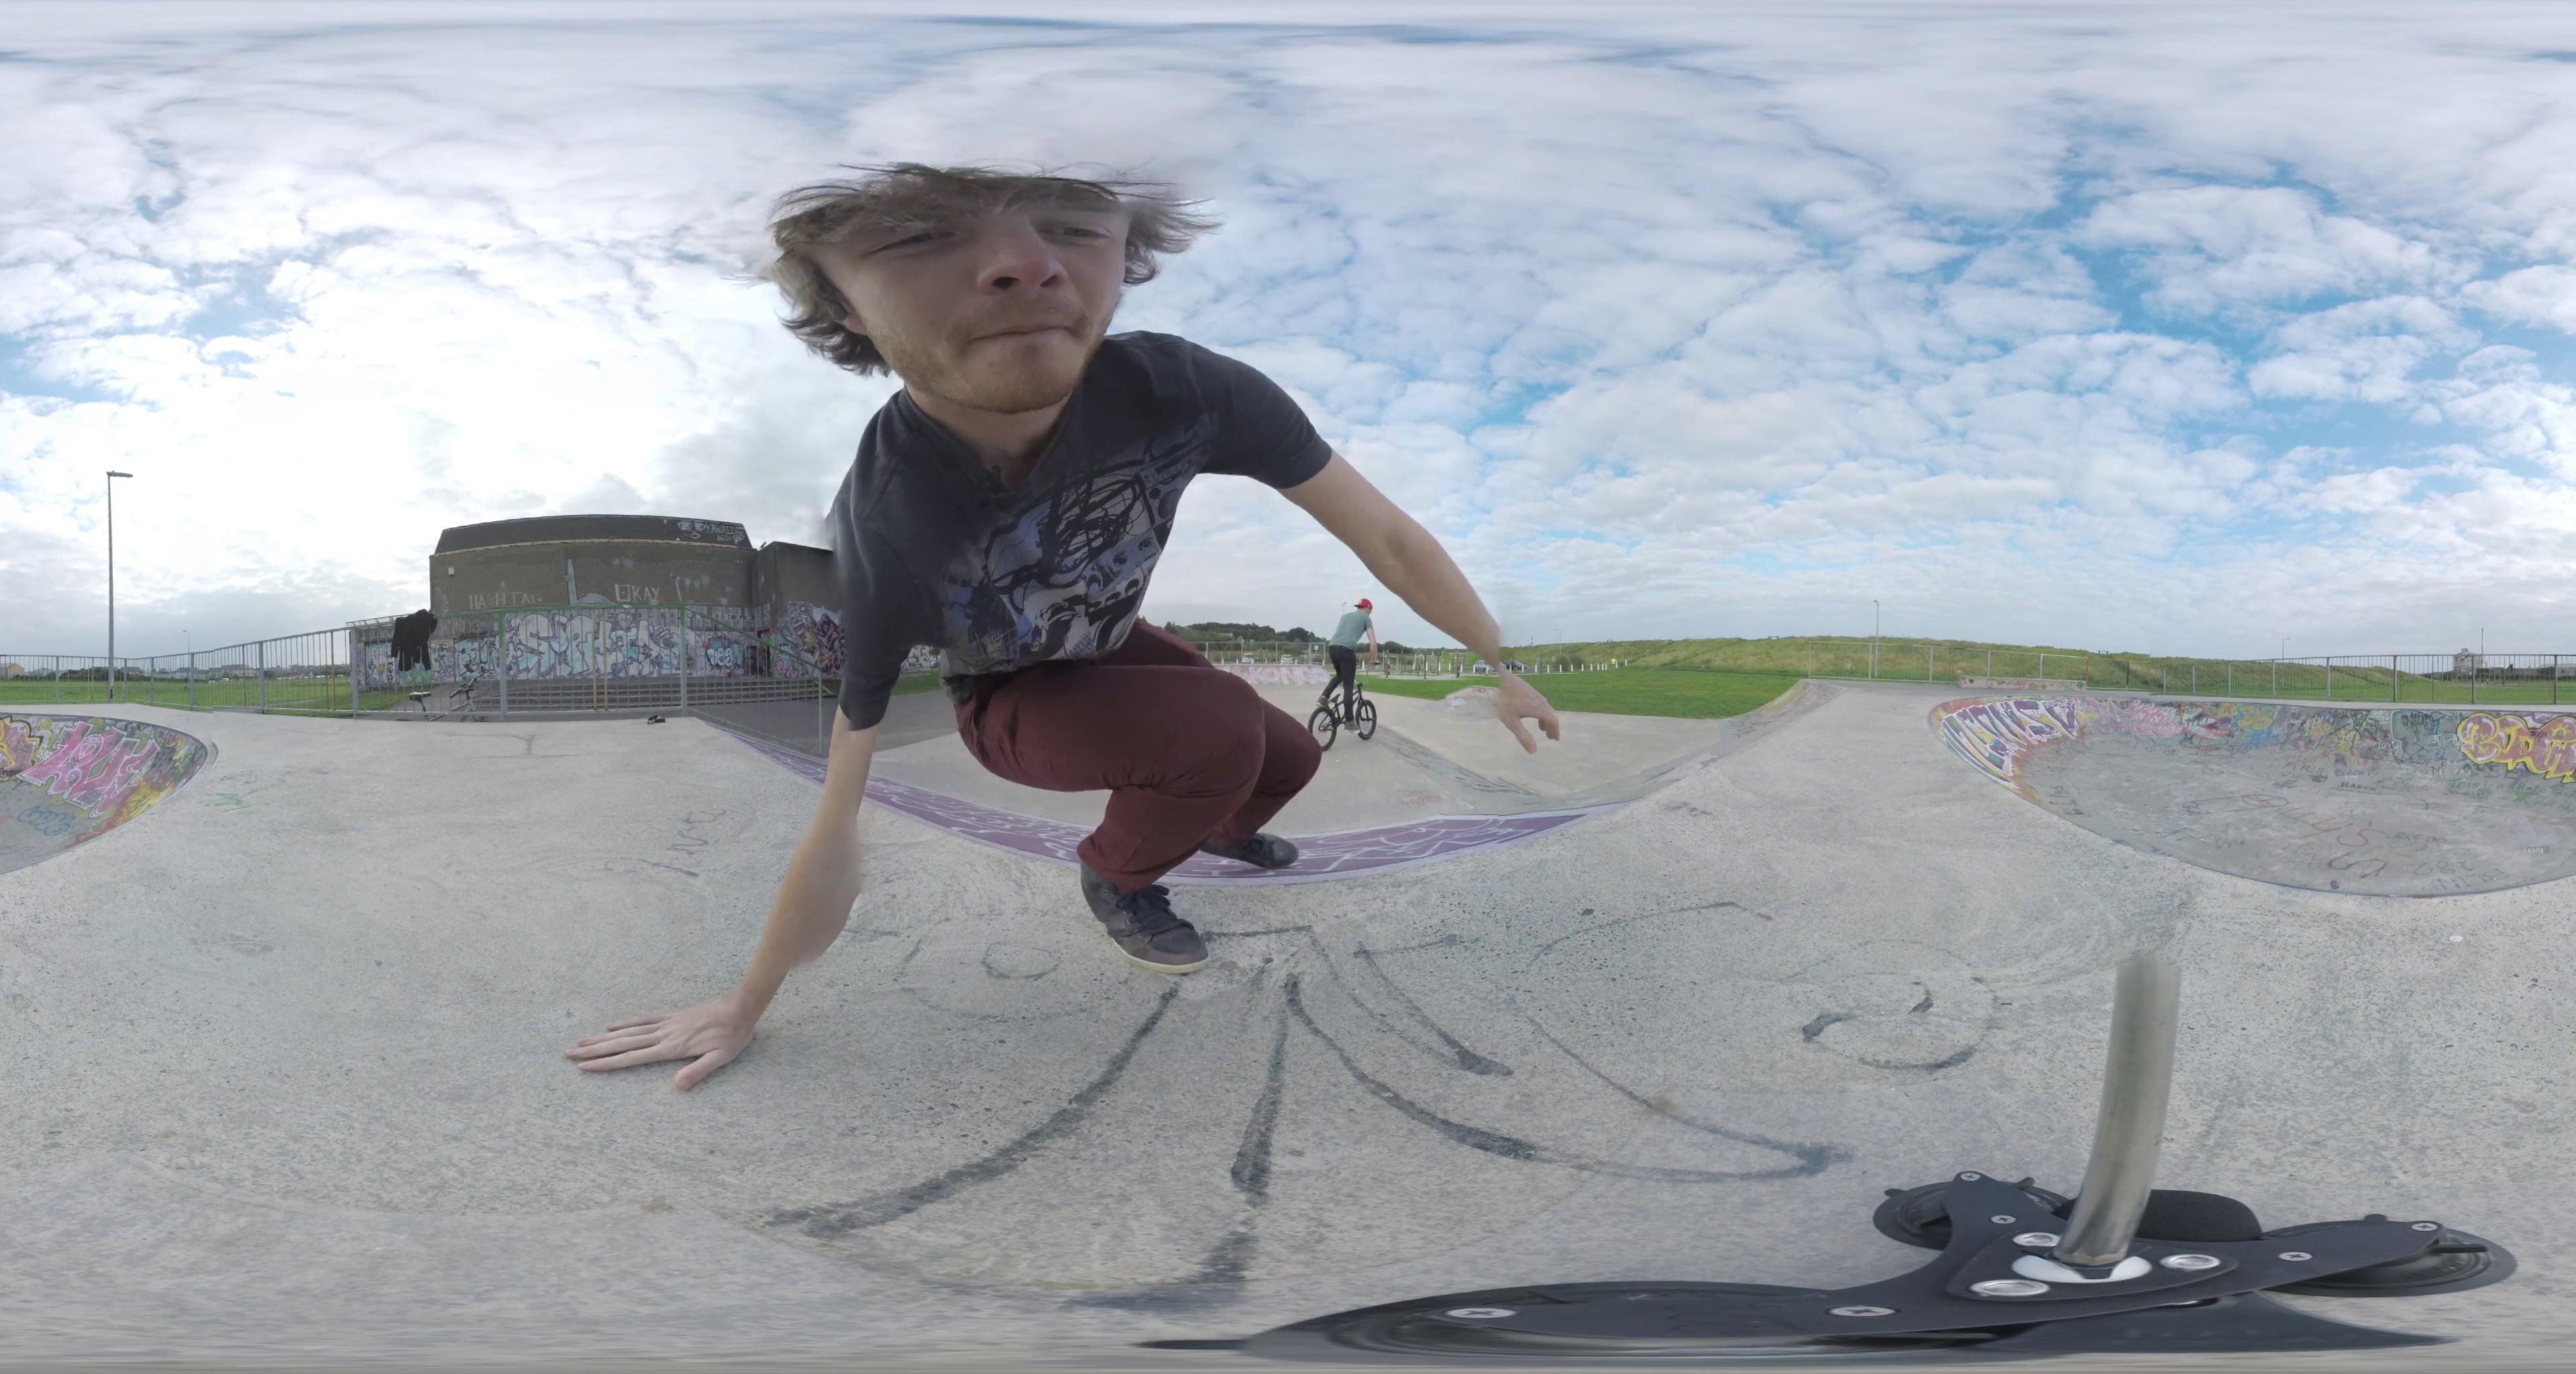
Referred object: Man riding a bicycle

Referred object: look down to see the crouching skater right in front of you

Referred object: the BMX rider behind the crouching skateboarder